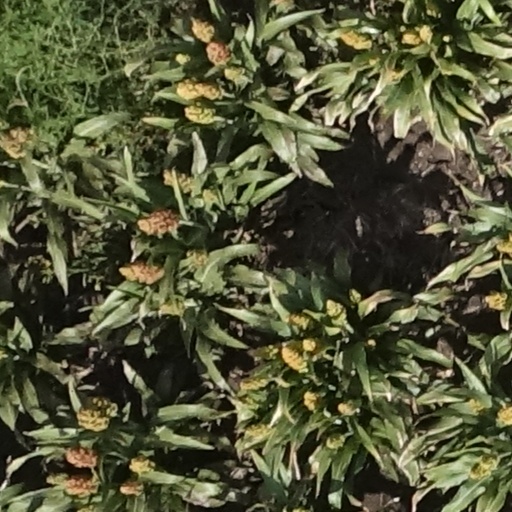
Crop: sorghum